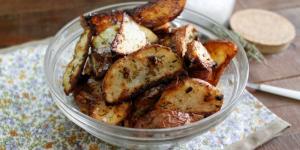
papas rusticas